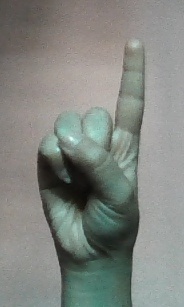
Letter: bb